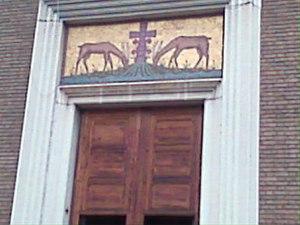
Le quartier Triante est un quartier du Nord-Ouest de la ville de Monza en Lombardie. Il appartient administrativement au district 4 de la ville.
L'Église du Sacré-Cœur de Triante est une église de Monza, le seul lieu de culte dans le quartier du même nom, et est situé au cœur de la Via Vittorio Veneto, l'une des plus importantes.